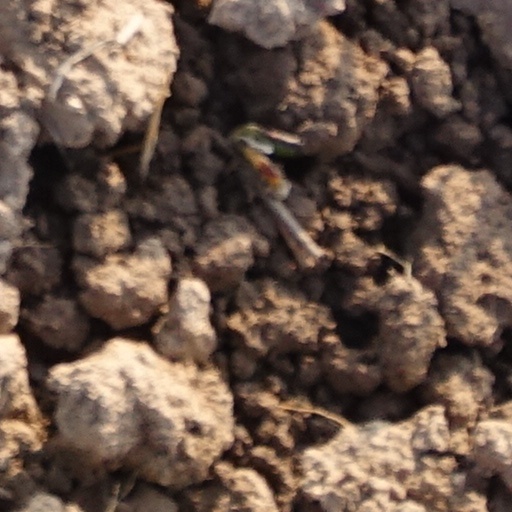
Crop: wheat